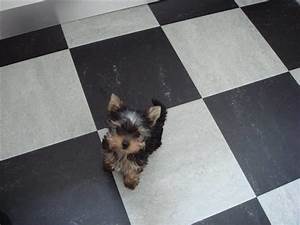
Label: cane